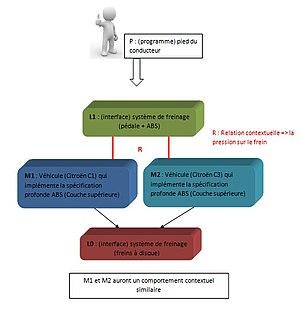
Illustration de l'indépendance d'implémentation
CertiKOS est un projet développé par Zhong Shao, professeur à l'Université de Yale, dans le Connecticut, avec la participation d'une équipe de 6 autres chercheurs. CertiKOS est un outil méthodologique de conception et de développement de systèmes d’exploitation certifiés. Son approche se fait autour de la définition et la Certification de couches d'abstraction, elles-mêmes basées sur la sémantique de spécification riche. Ces procédés répondent à ce qui peut être considéré comme une loi fondamentale, un raffinement contextuel fort. Cette méthodologie permet non seulement de certifier toute la sémantique mais également de certifier la compilation grâce à l'utilisation de CompCertX. CertiKOS permet de développer un hyperviseur et plusieurs noyaux certifiés, dont mC2. Ce dernier prenant en charge des processeurs multi-cœurs, ainsi que l'exécution entrelacée de modules noyau / utilisateur sur différentes couches d'abstraction.